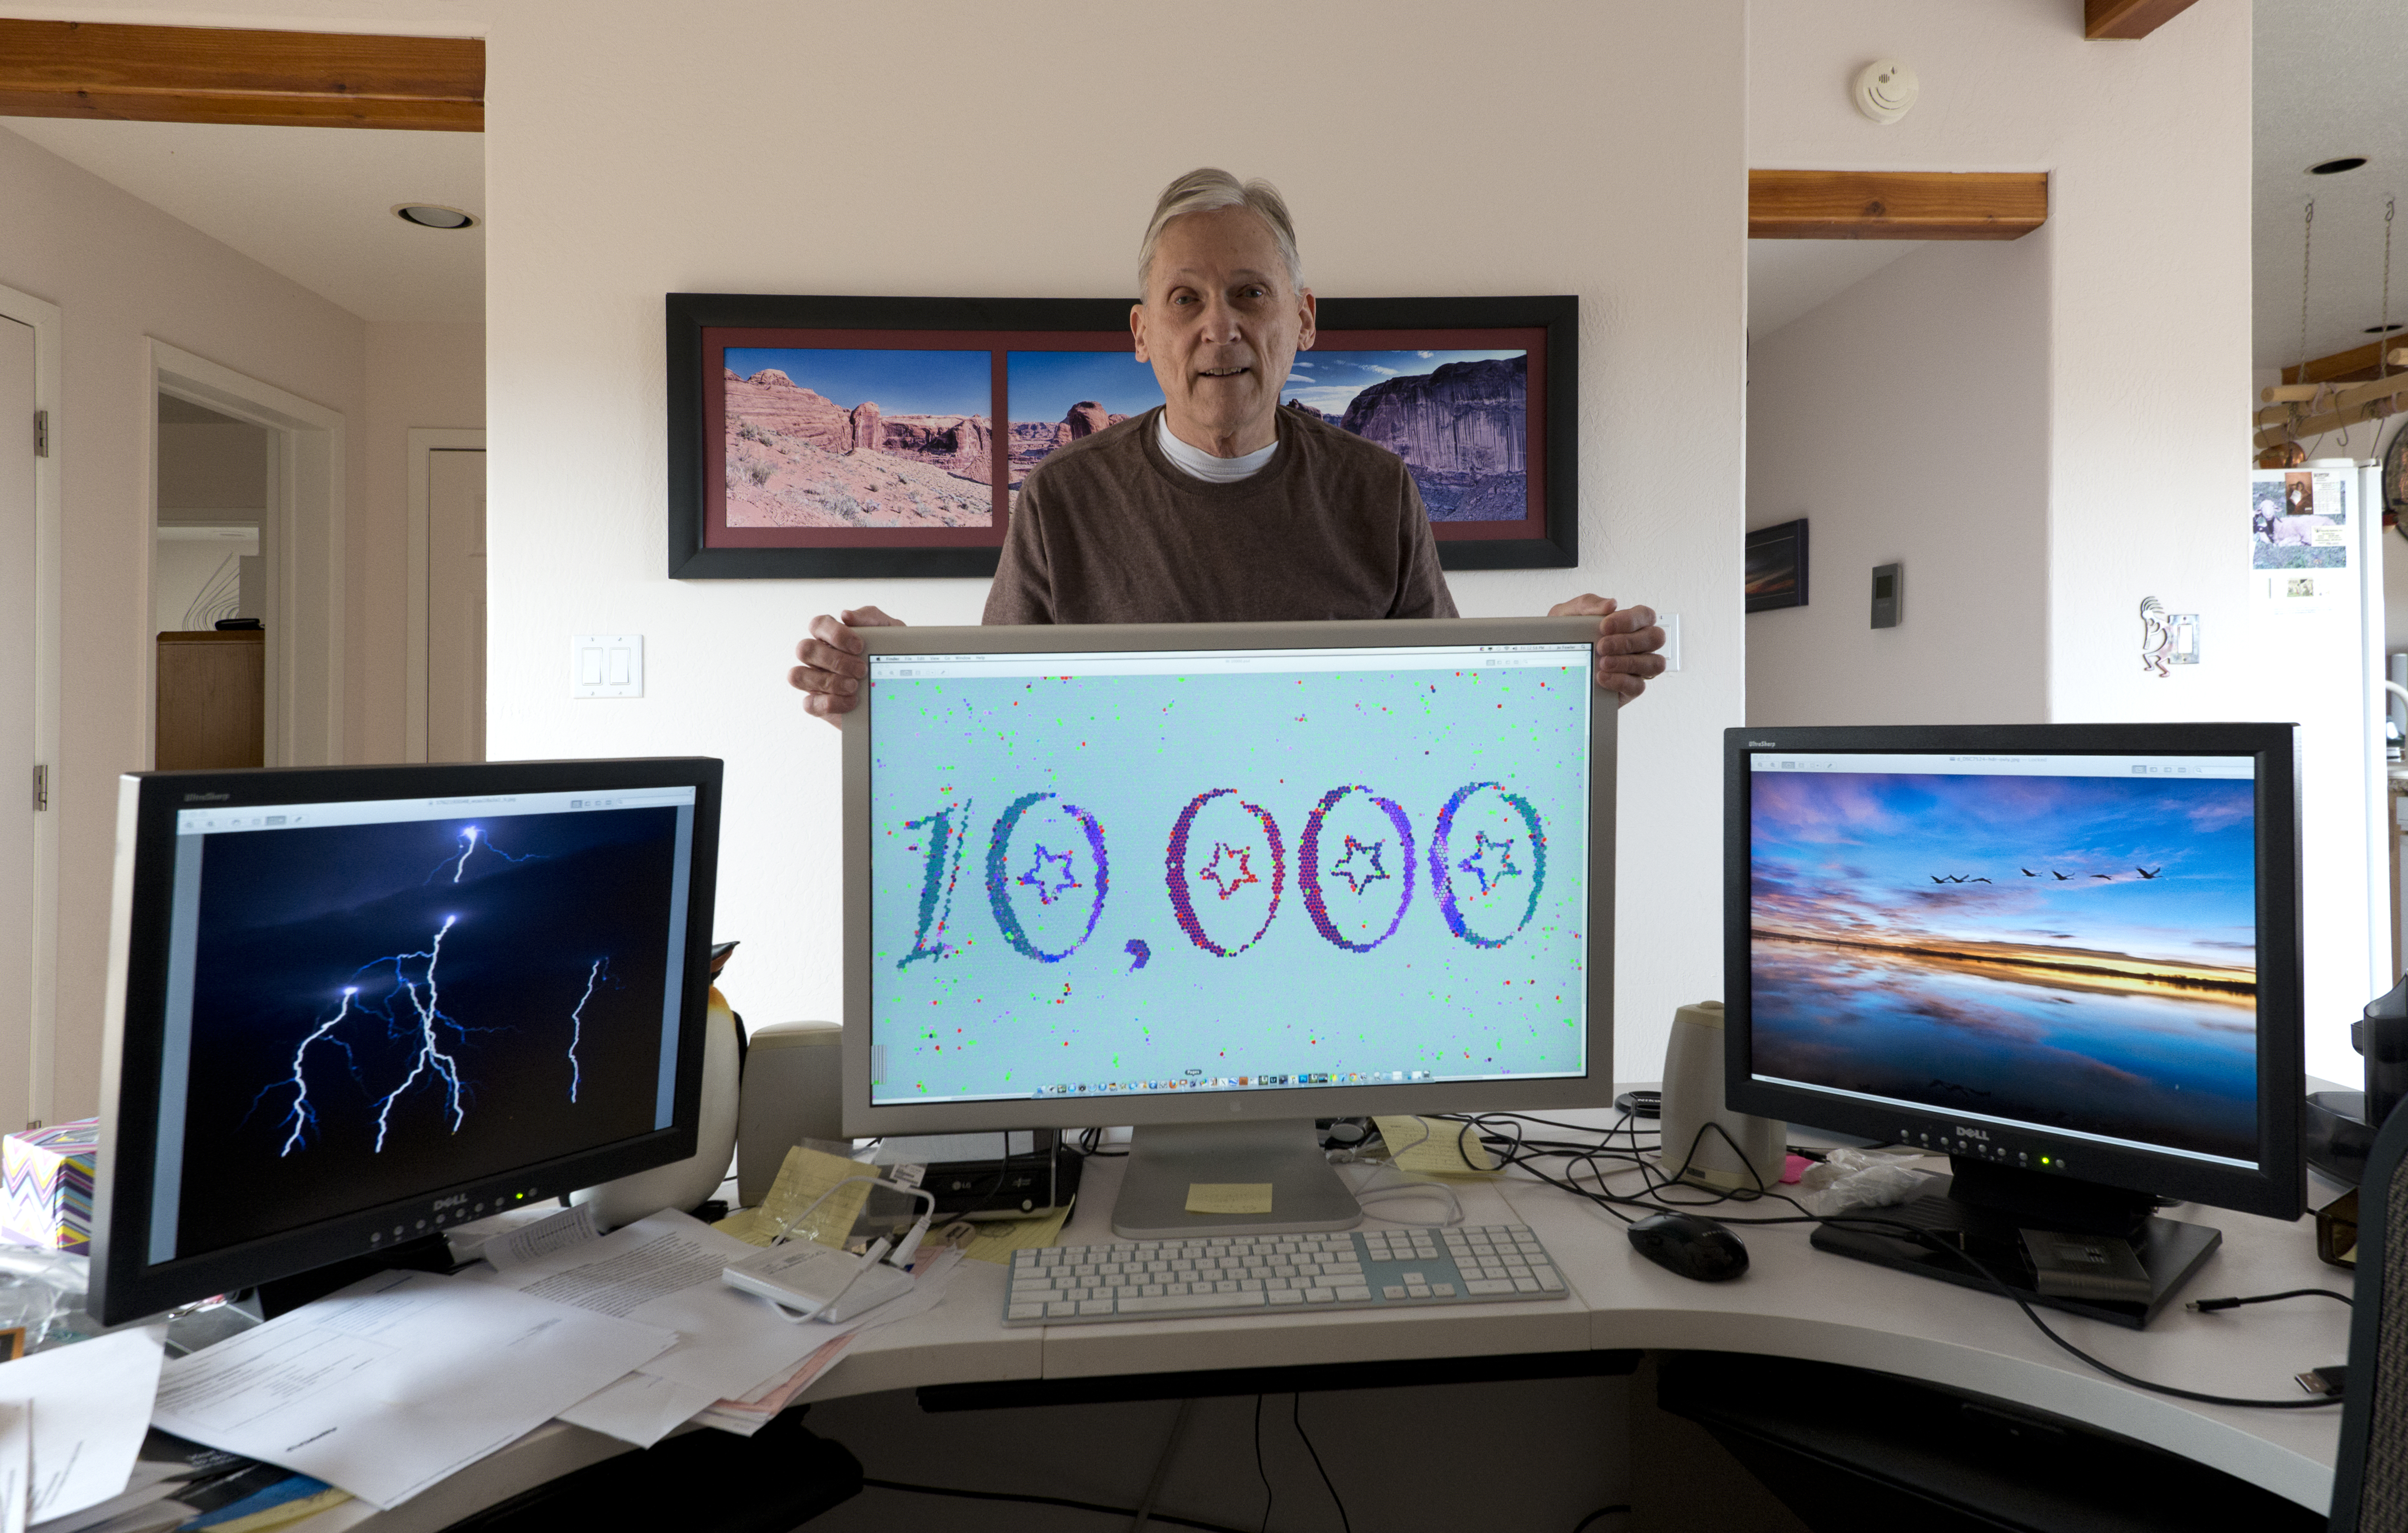
learning, presentation, computer program